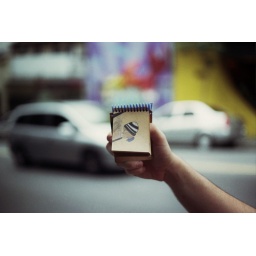
I made this drawing months ago, inspired by a little boy looking through the bus window.